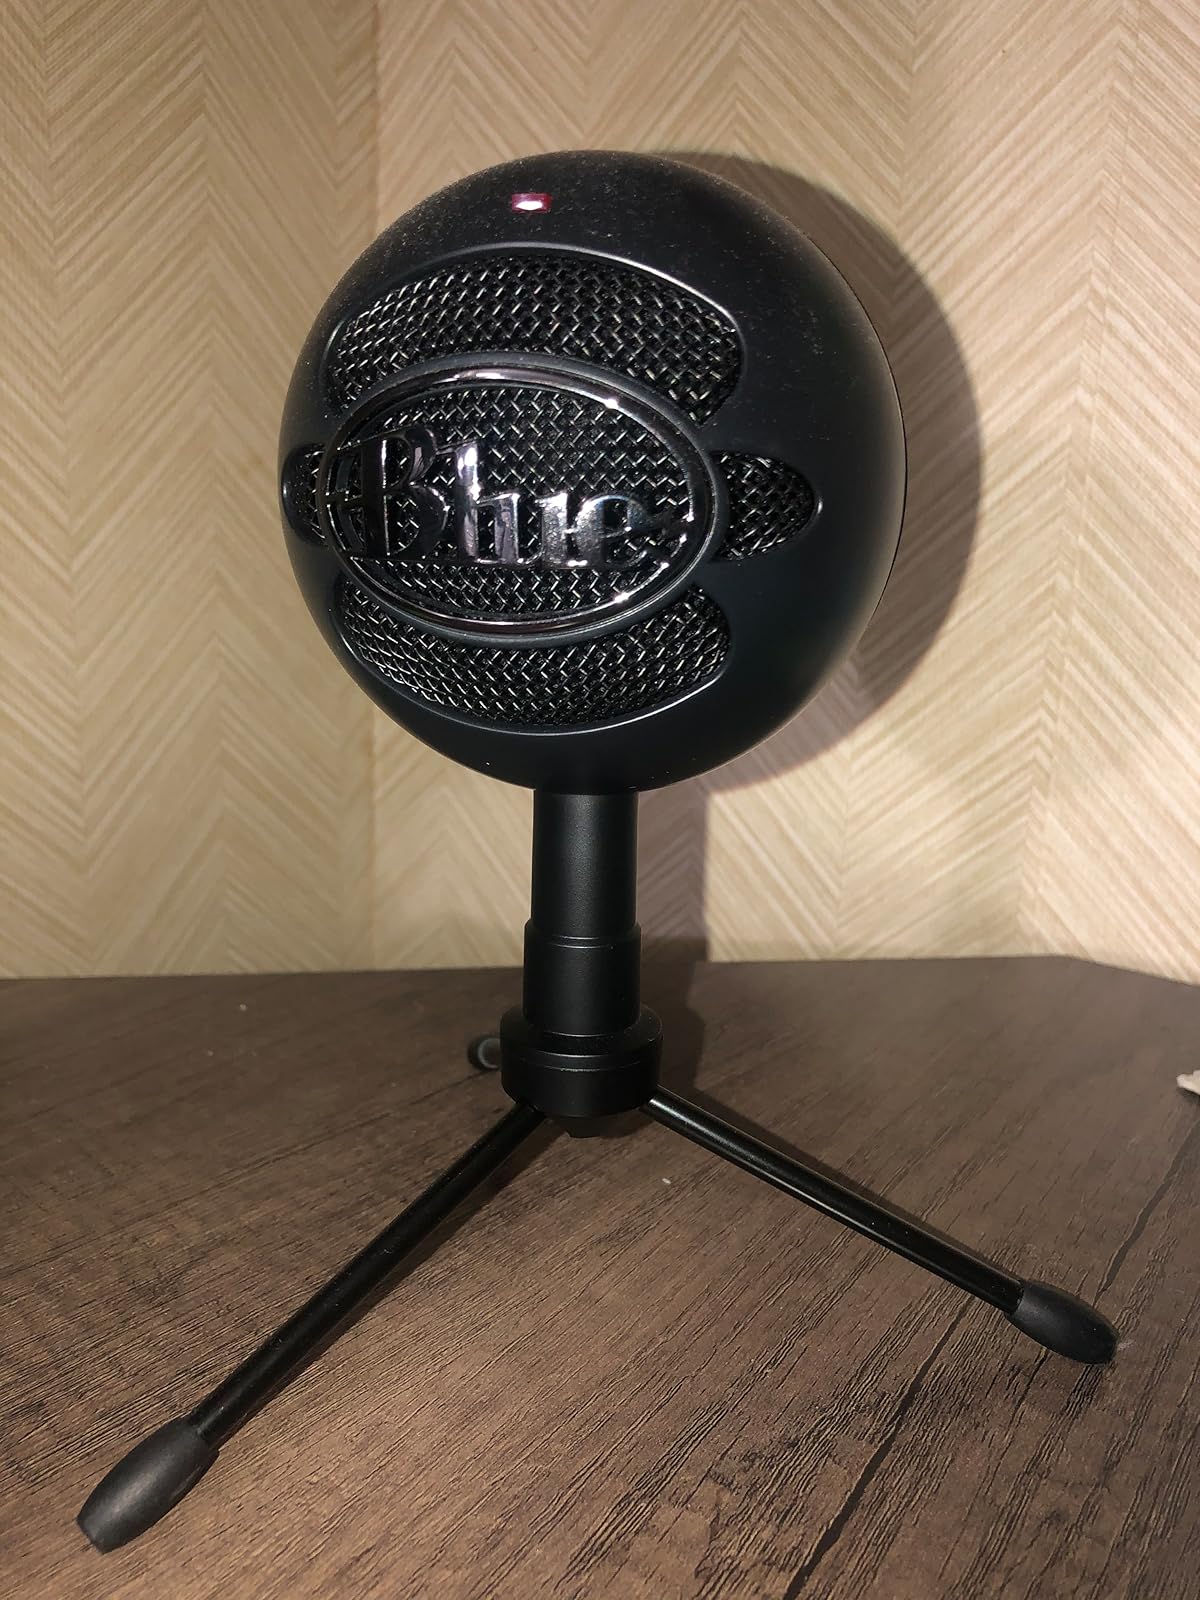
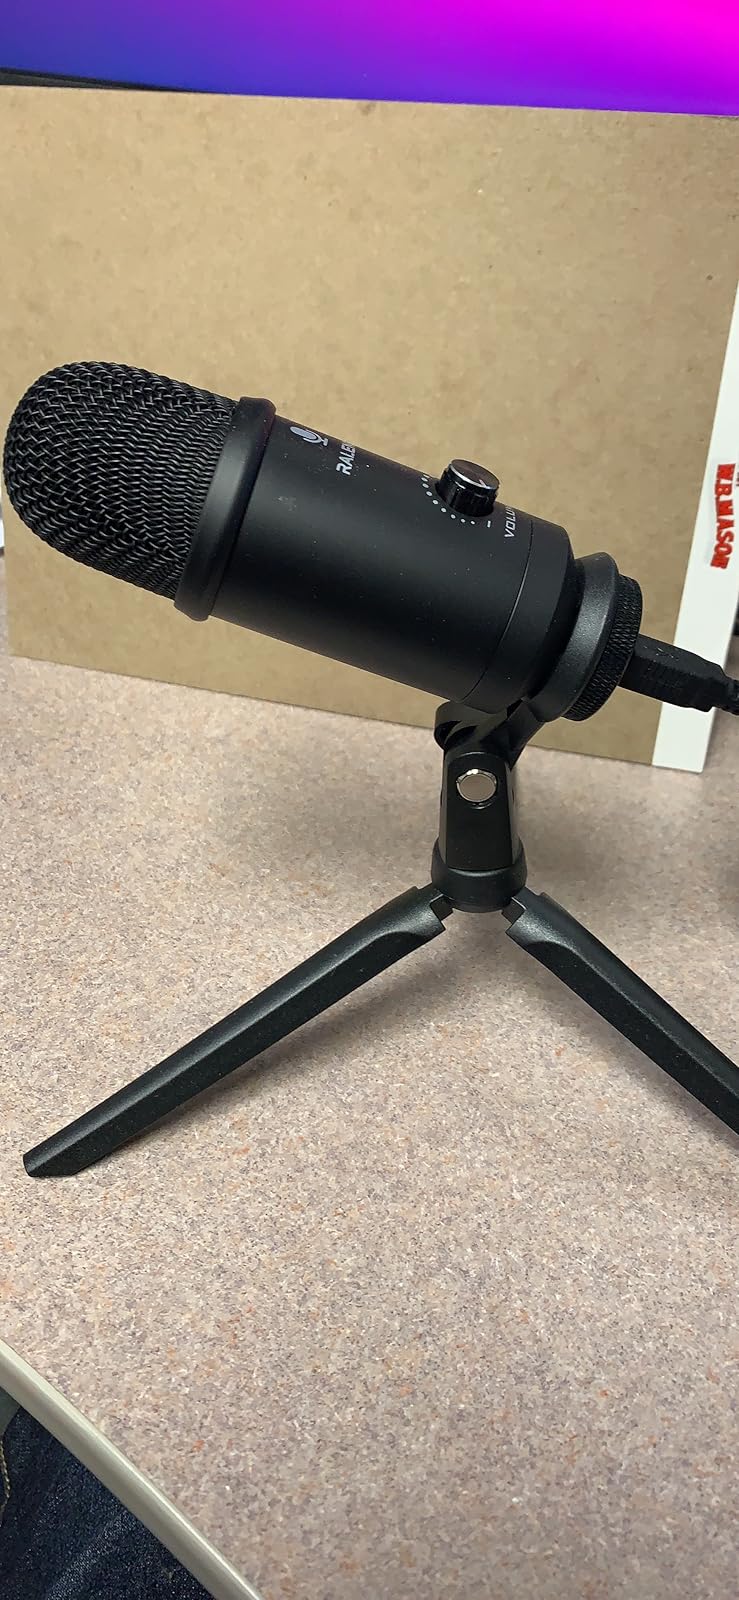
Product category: microphone
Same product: no